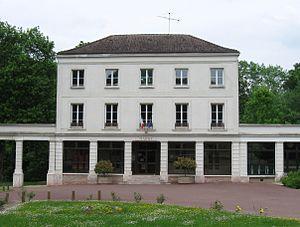
Mairie de Saint-Brice. (Seine-et-Marne, région Île-de-France).
Saint-Brice est une commune française située dans le département de Seine-et-Marne en région Île-de-France.